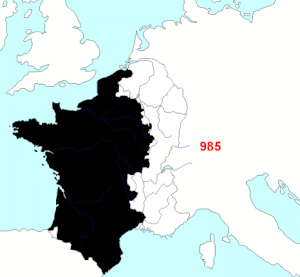
Version en taille réduite du fichier ""Frontières Française de 985 à 1947"""
La France, en forme longue depuis 1875 la République française, est un État souverain transcontinental dont le territoire métropolitain est situé en Europe de l'Ouest. Ce dernier a des frontières terrestres avec la Belgique, le Luxembourg, l'Allemagne, la Suisse, l'Italie, l'Espagne et les deux principautés d'Andorre et de Monaco. La France dispose aussi d'importantes façades maritimes sur l'Atlantique et la Méditerranée. Son territoire ultramarin s'étend dans les océans Indien, Atlantique et Pacifique ainsi qu'en Amérique du Sud, et a des frontières terrestres avec le Brésil, le Suriname et les Pays-Bas.
La formation territoriale de la France est le processus qui a conduit à la délimitation du territoire de la France telle qu’il existe aujourd’hui, à partir de la Francie occidentale issue du traité de Verdun.